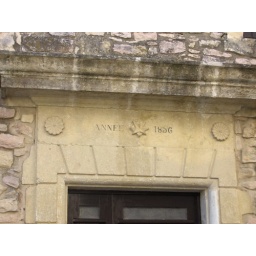
Built in 1836. Those stone houses last forever